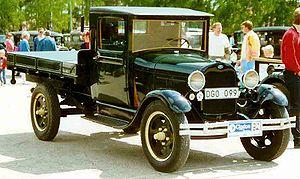
Les Ford A sont deux modèles du constructeur automobile américain Ford :